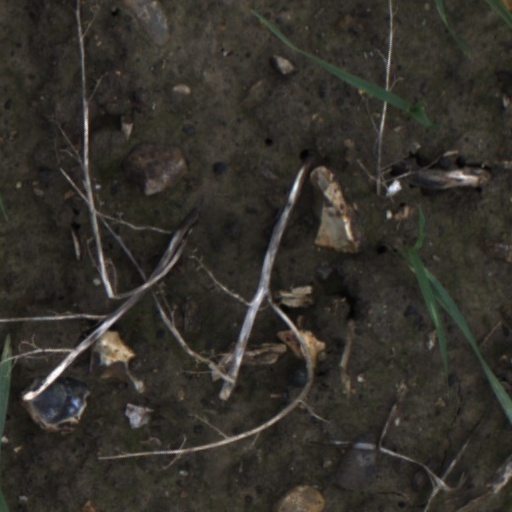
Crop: wheat